Iowa State Cyclones women's basketball

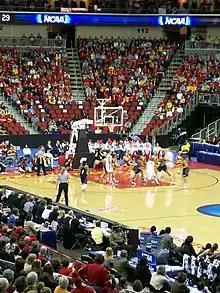
ISU NCAA game against Georgia Tech in 2008

The Cyclones play at Hilton Coliseum, on the campus of Iowa State University, in Ames, Iowa. The Cyclones’ yearly attendance average has grown from 733 fans per game the season before Coach Fennelly came to ISU to over 10,000 per contest in 2011–2012. ISU’s attendance has ranked among the top 11 schools nationally in each of the last 17 seasons, including ranking fourth for three straight years from 1999 to 2002 and fourth or higher for seven straight years from 2007 to 2014. Iowa State was ranked 2nd in attendance in 2013 and 2014. The Cyclones enjoyed their first-ever sellout crowd in a 2004 WNIT/NIT doubleheader against Saint Joseph's. In 2009, Iowa State had a higher total attendance with over 156,000 than 16 of the 31 Division I conferences.